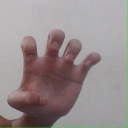
अक्षर: झ